Sardis

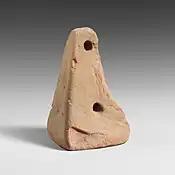
Loom weights like this one attest to continuing textile industry at Sardis.

Religious remains include a modest altar which may have been dedicated to Cybele, given a pottery fragment found there with her name on it. A possible sanctuary to Artemis was found elsewhere in the site, whose remains include marble statues of lions. Vernacular worship is evidenced in extramural areas by dinner services buried as offerings.